Sanibel, Florida

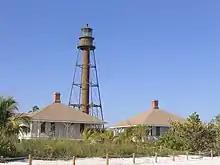
View of the lighthouse at the southern tip of Sanibel Island

Sanibel and Captiva formed as one island about 6,000 years ago. The first known humans in the area were the Calusa, who arrived about 2,500 years ago. The Calusa were a powerful Indian nation who came to dominate most of Southwest Florida through trade via their elaborate system of canals and waterways. Sanibel remained an important Calusa settlement until the collapse of their empire, soon after the arrival of the Europeans.